Trichromy

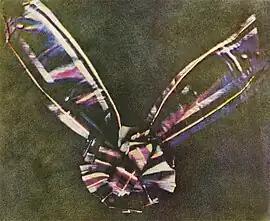
The first color photograph made by the three-color method suggested by James Clerk Maxwell in 1855, taken in 1861 by Thomas Sutton. The subject is a colored ribbon, usually described as a tartan ribbon.

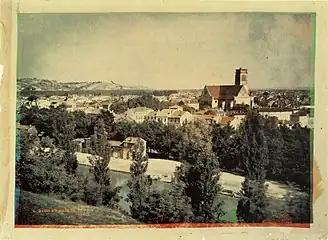
1877 triple negative printed using trichromy method also known as three colour process, by Louis Ducos du Hauron.

Trichromy is the colour theory by which any colour can be reproduced solely combining the three primary colours. It relies on human trichromacy.